Cenmar

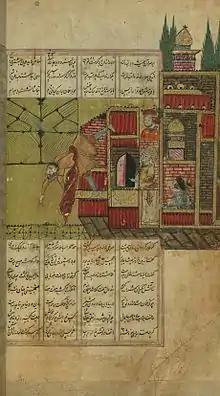
11th-century illustration of Nu'man throwing Senemar from the roof of the palace Khawarnaq.

Senemar or Sanamar (pronounced "Sinimmār" in Arabic: سِنِمَّار) was a Byzantine architect who was requested by the Lakhmid king Al-Nu'man I ibn Imru al-Qays to build the most beautiful palace of the Arab Lakhmid Empire.